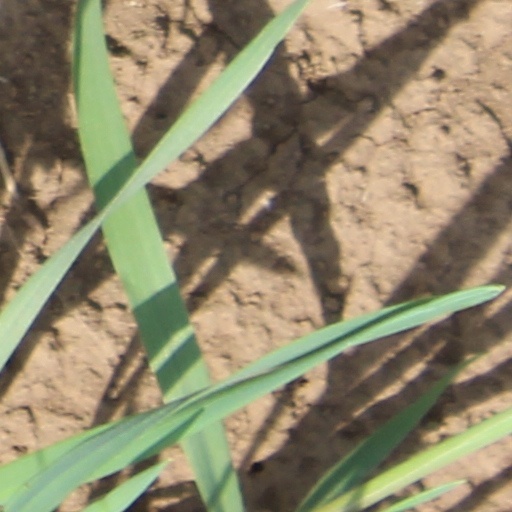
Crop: wheat